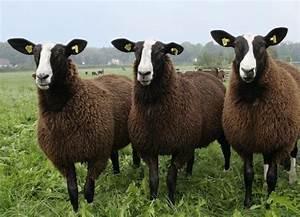
sheep